Pareiorhina

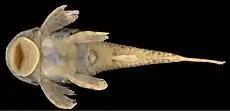
Underside of a specimen of "Pareiorhina hyptiorhachis".

"Pareiorhina" species all have lateral borders of the head without developed bristles, a naked abdomen, dorsal plates meeting along the mid-dorsal line between the dorsal and caudal fins, no adipose fin, ventral plates covering the midventral line, and the dorsal portion of body behind